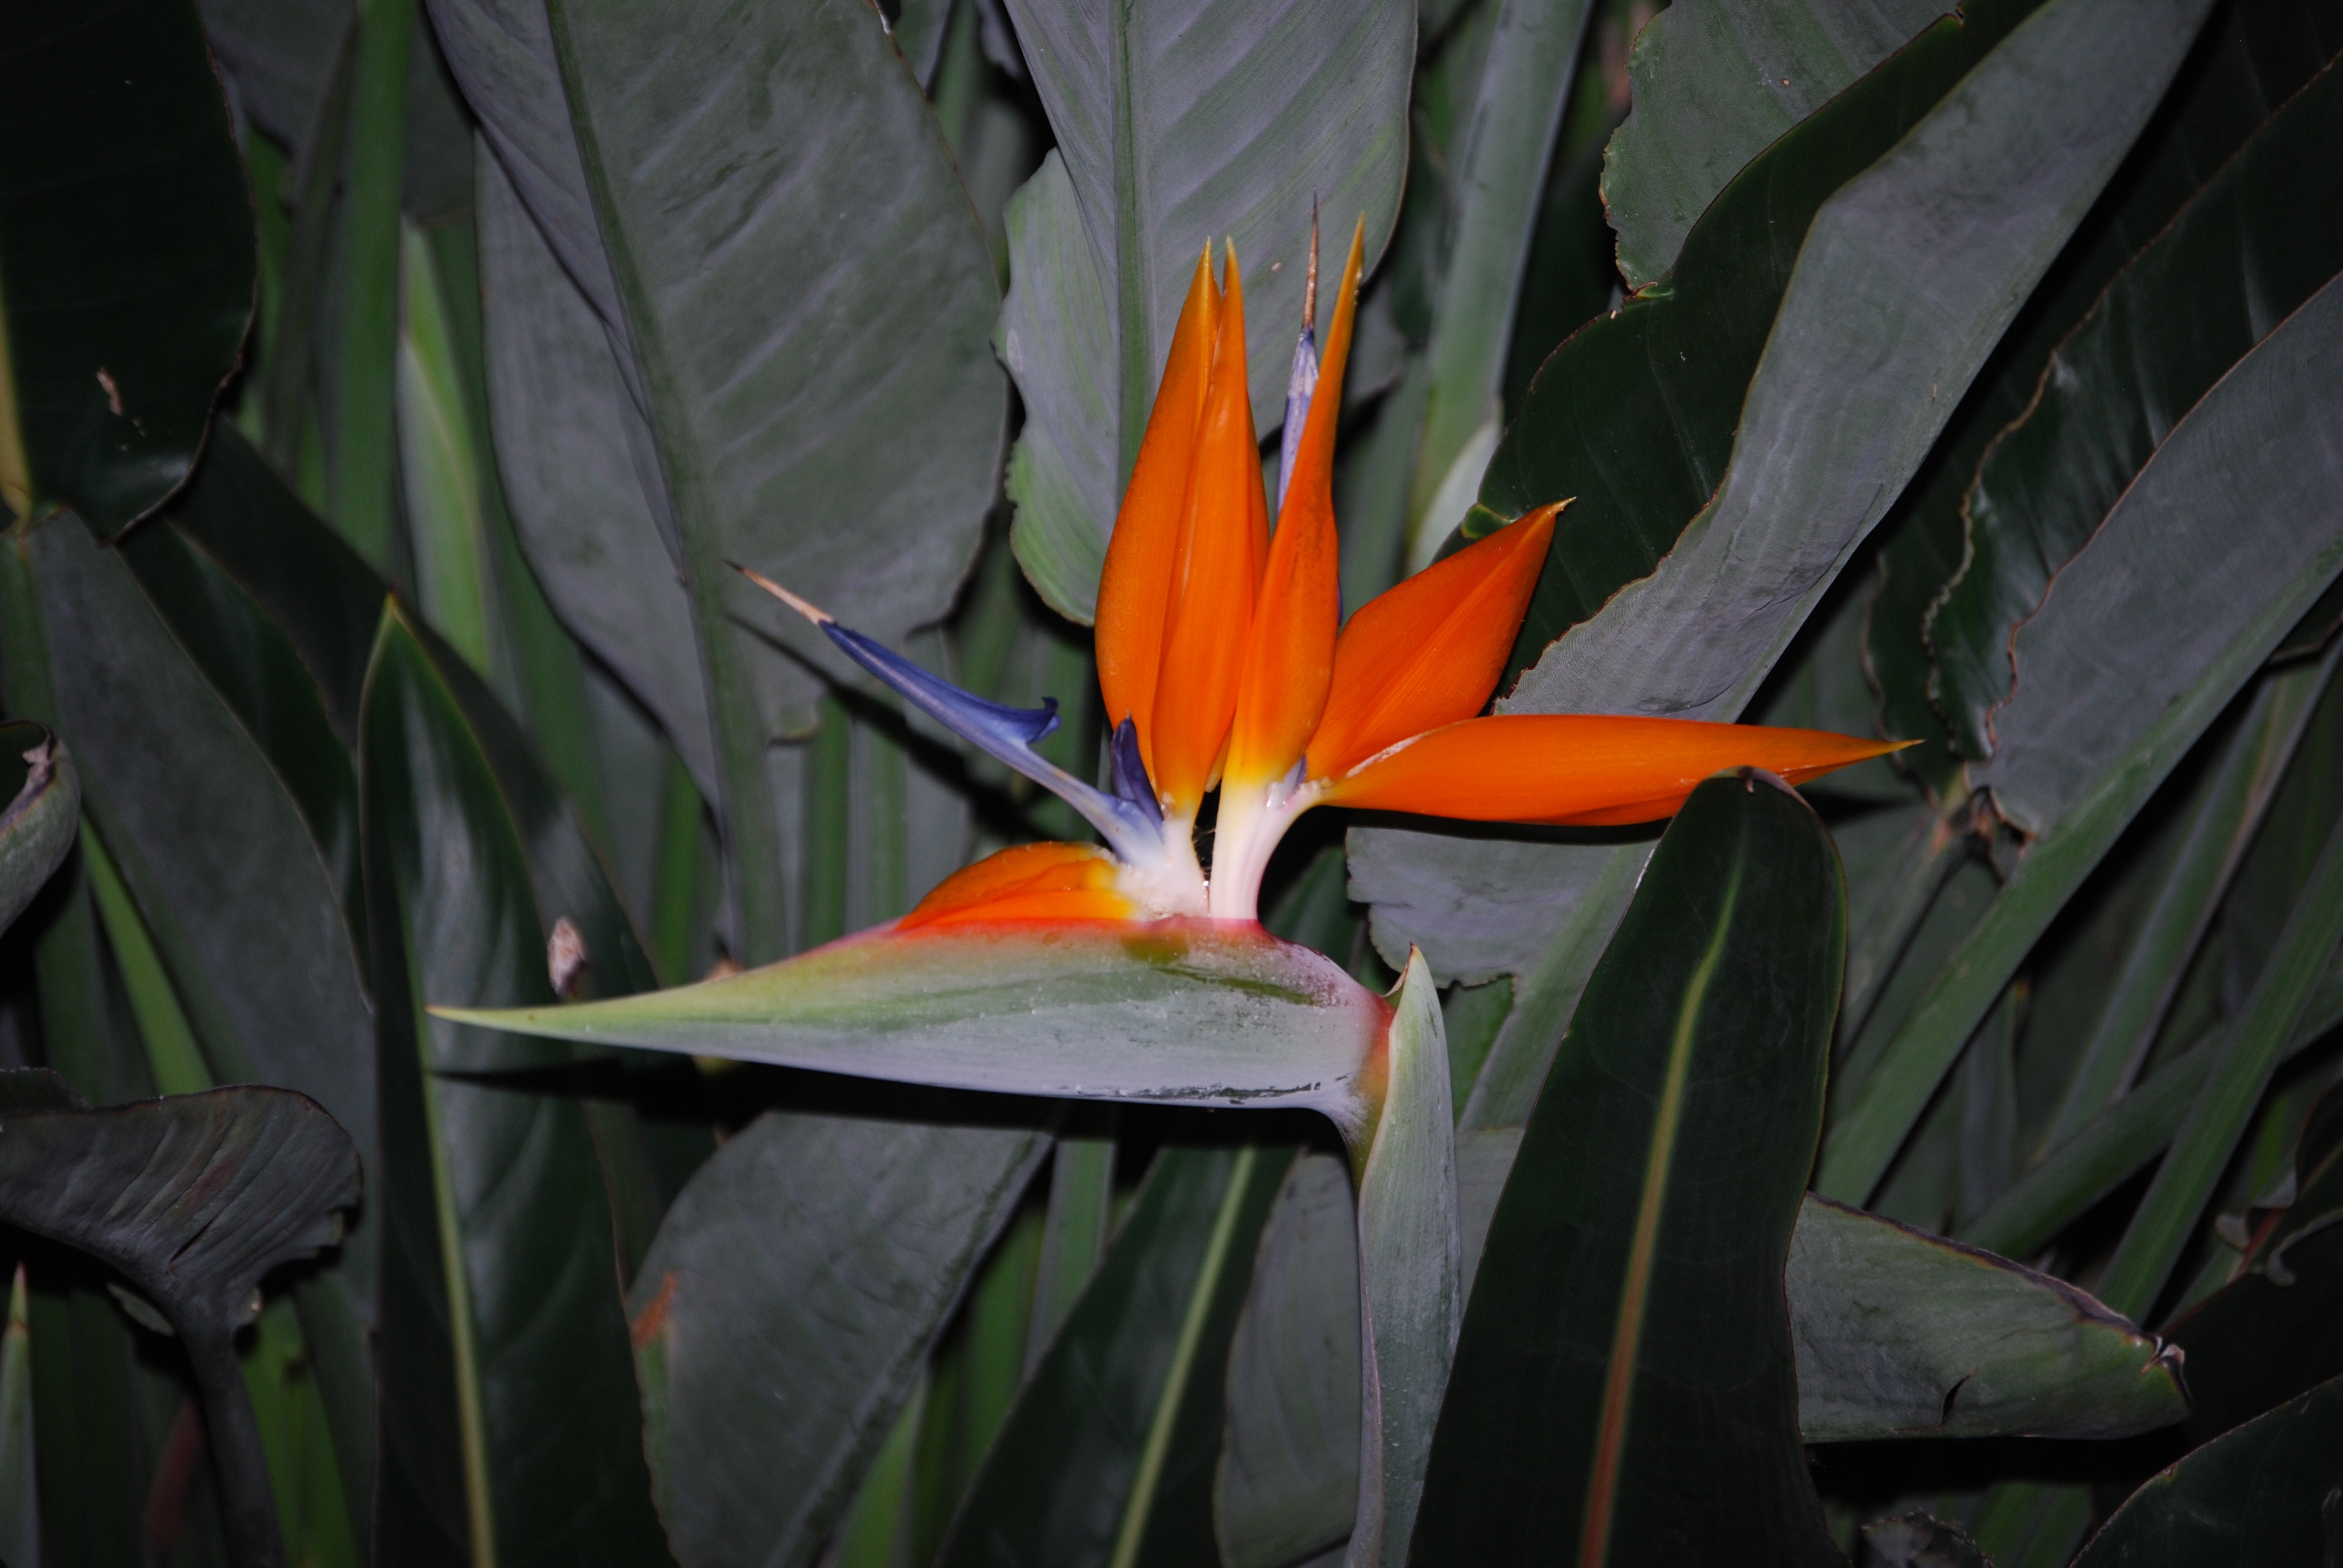
blossom, plant, leaf, flower, bloom, orange, botany, flora, bird of paradise flower, flowering plant, caudata, parrot flower, plant stem, land plant